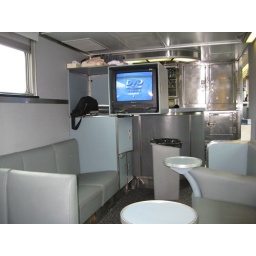
A view of the bar area in the Park Car, the dome car at the end of the train.